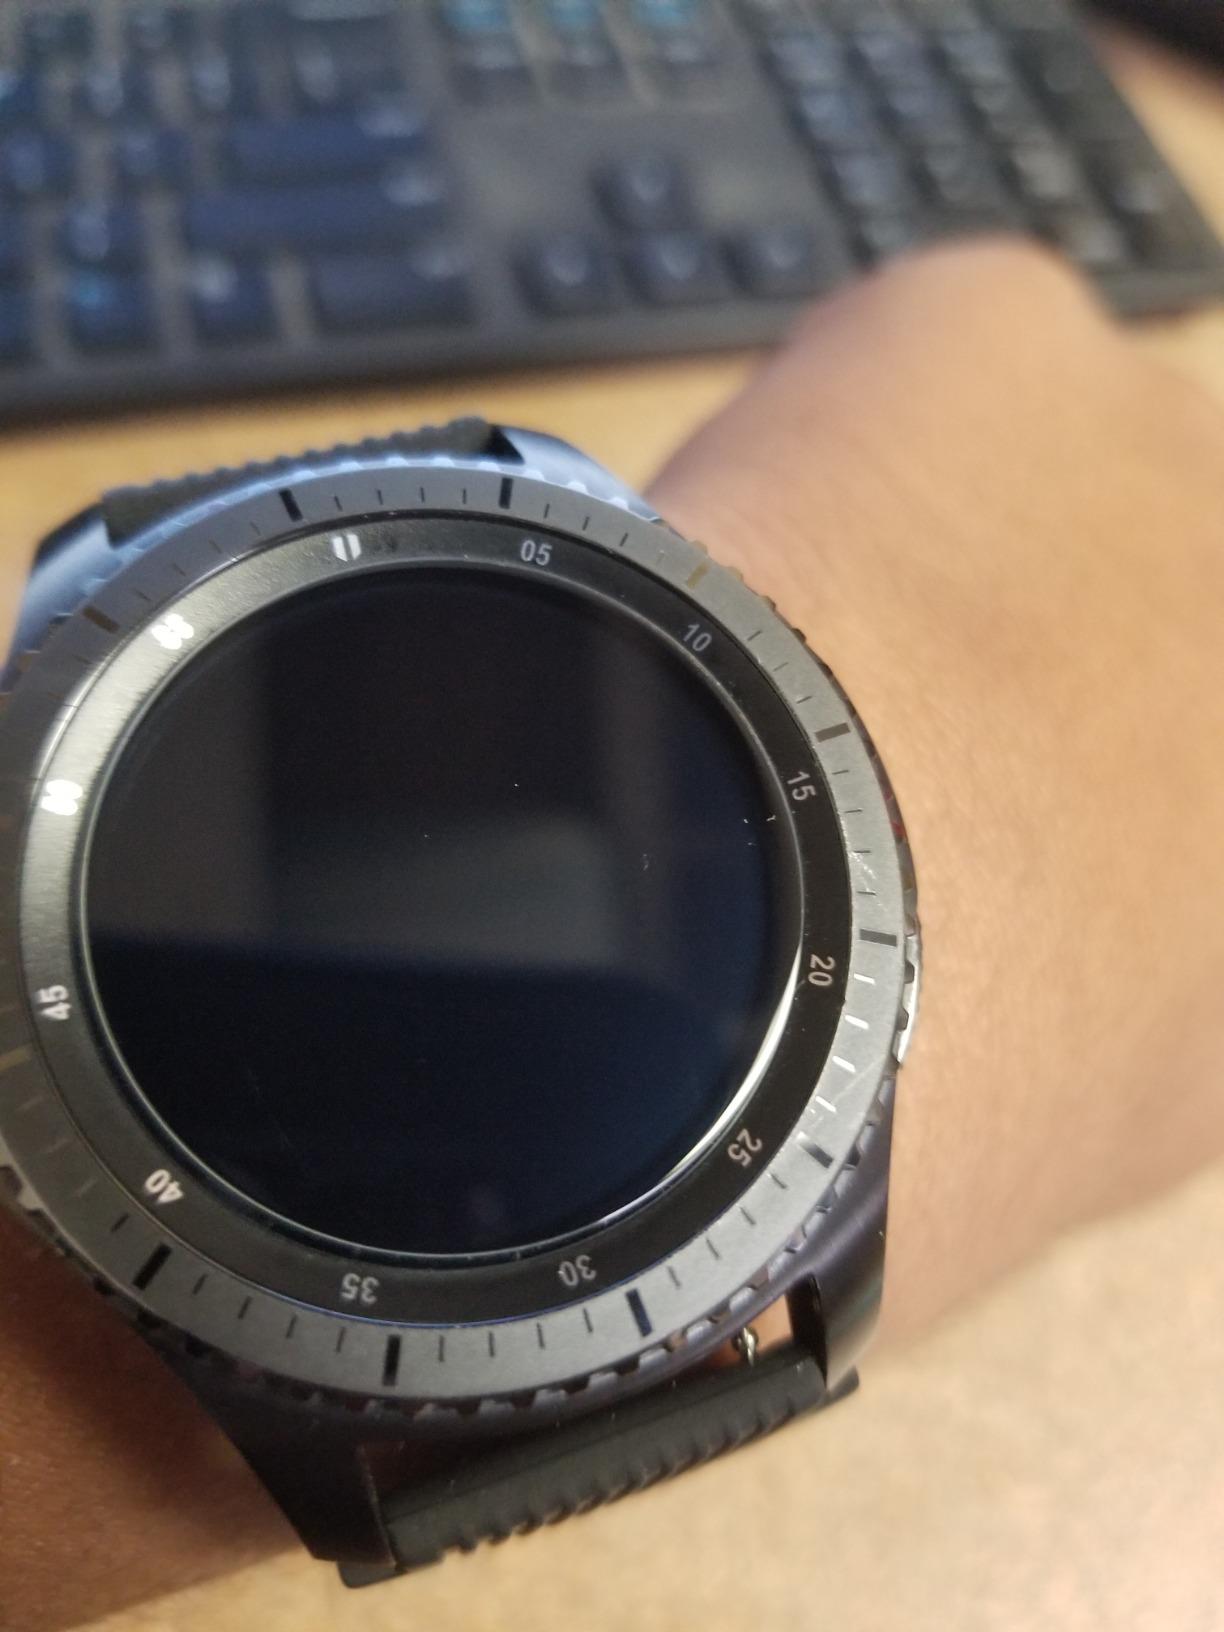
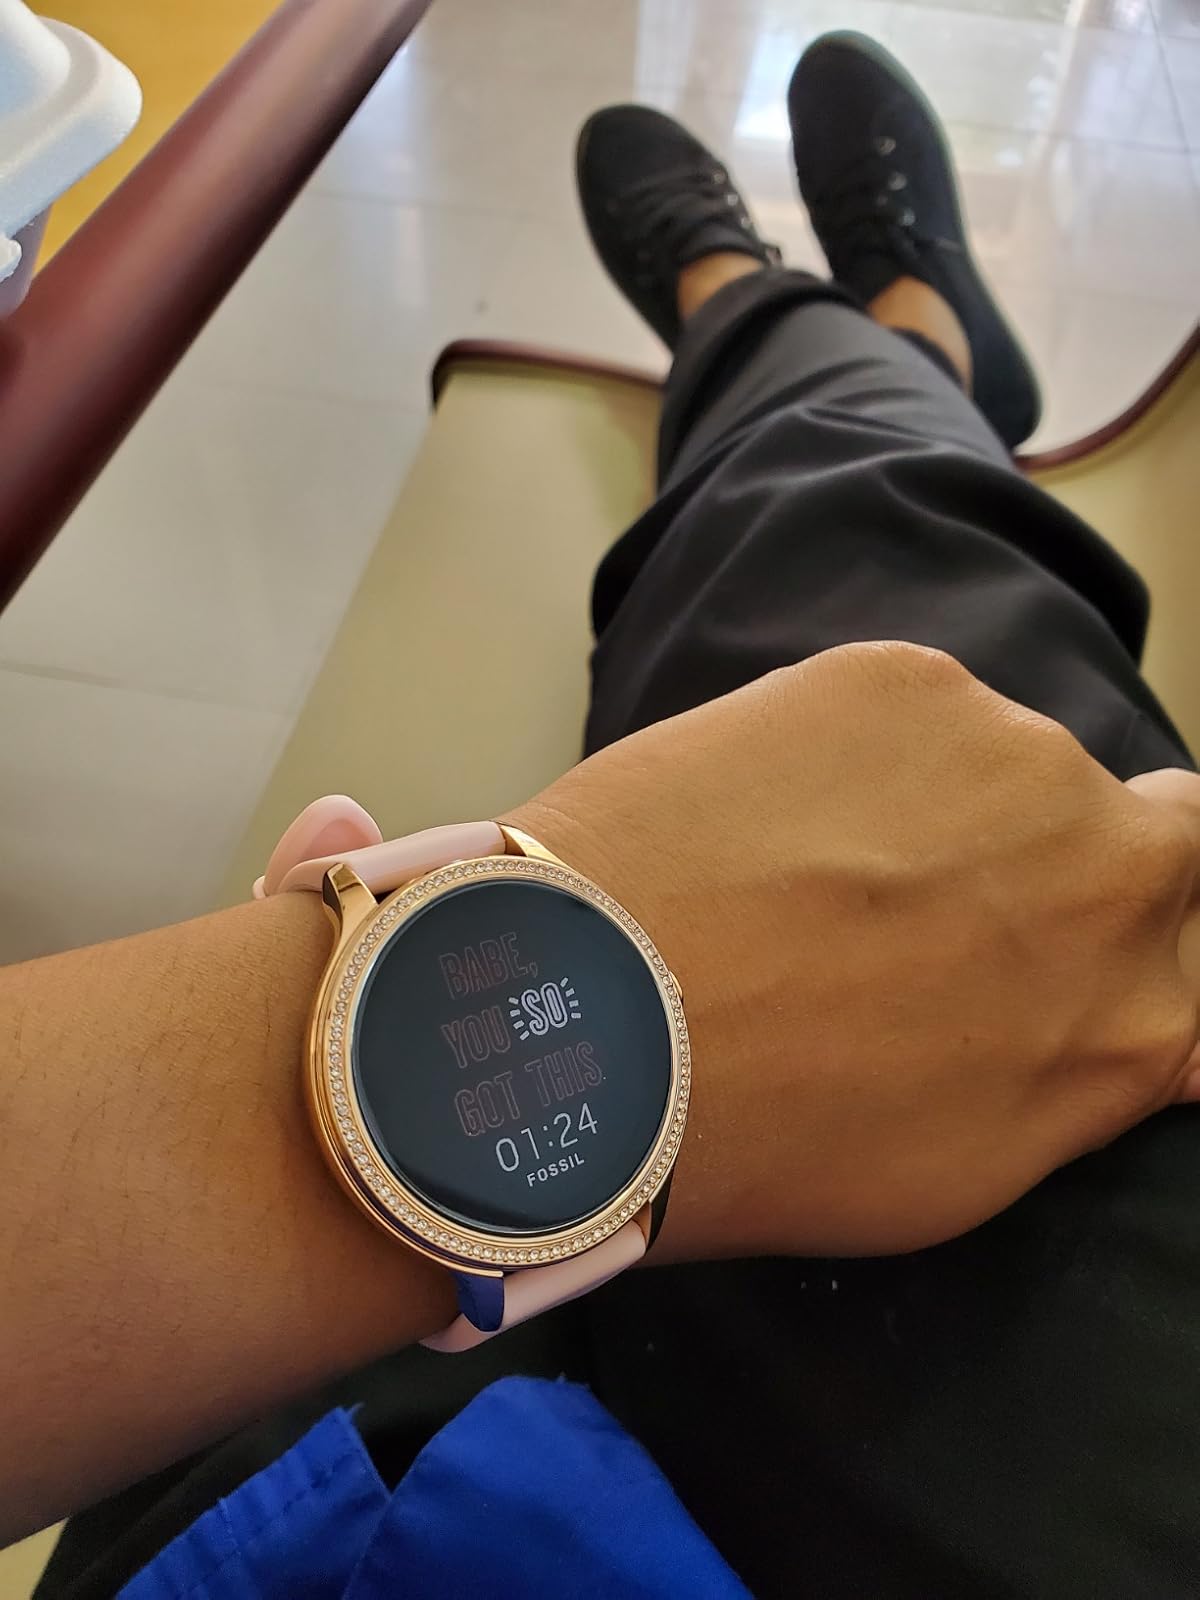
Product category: smartwatch
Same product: no